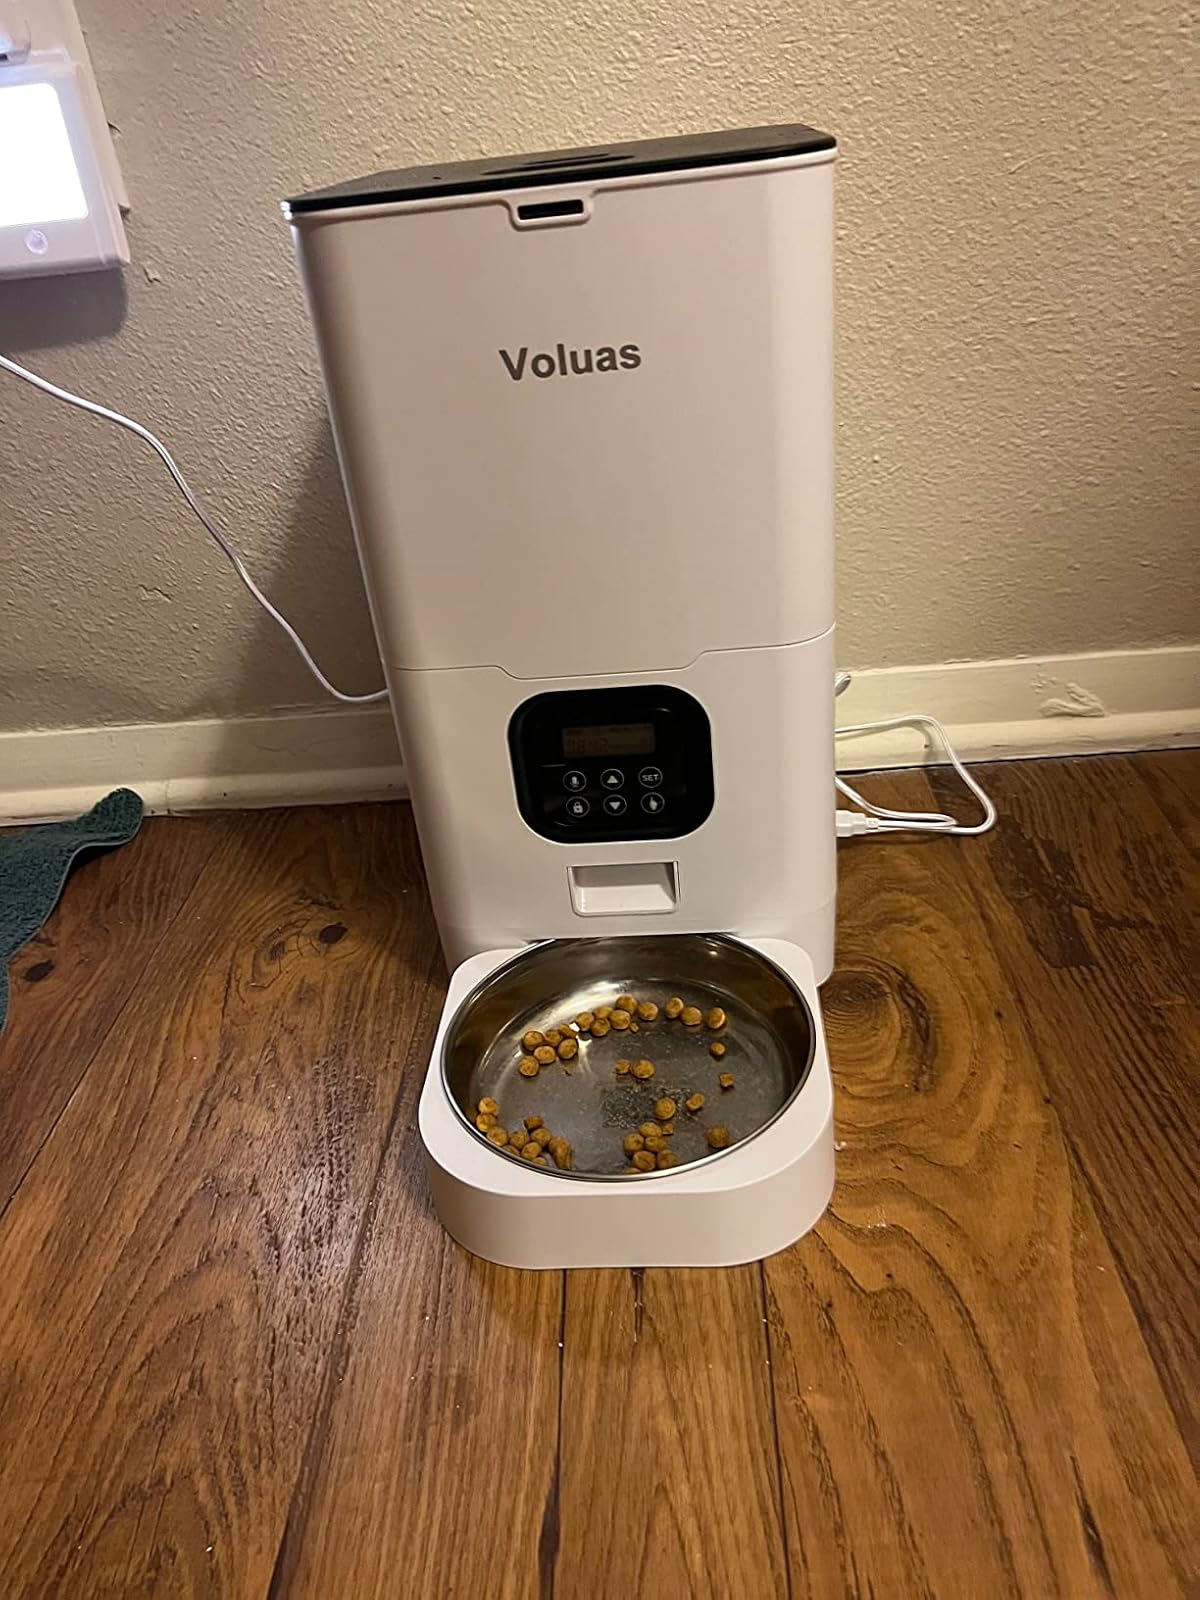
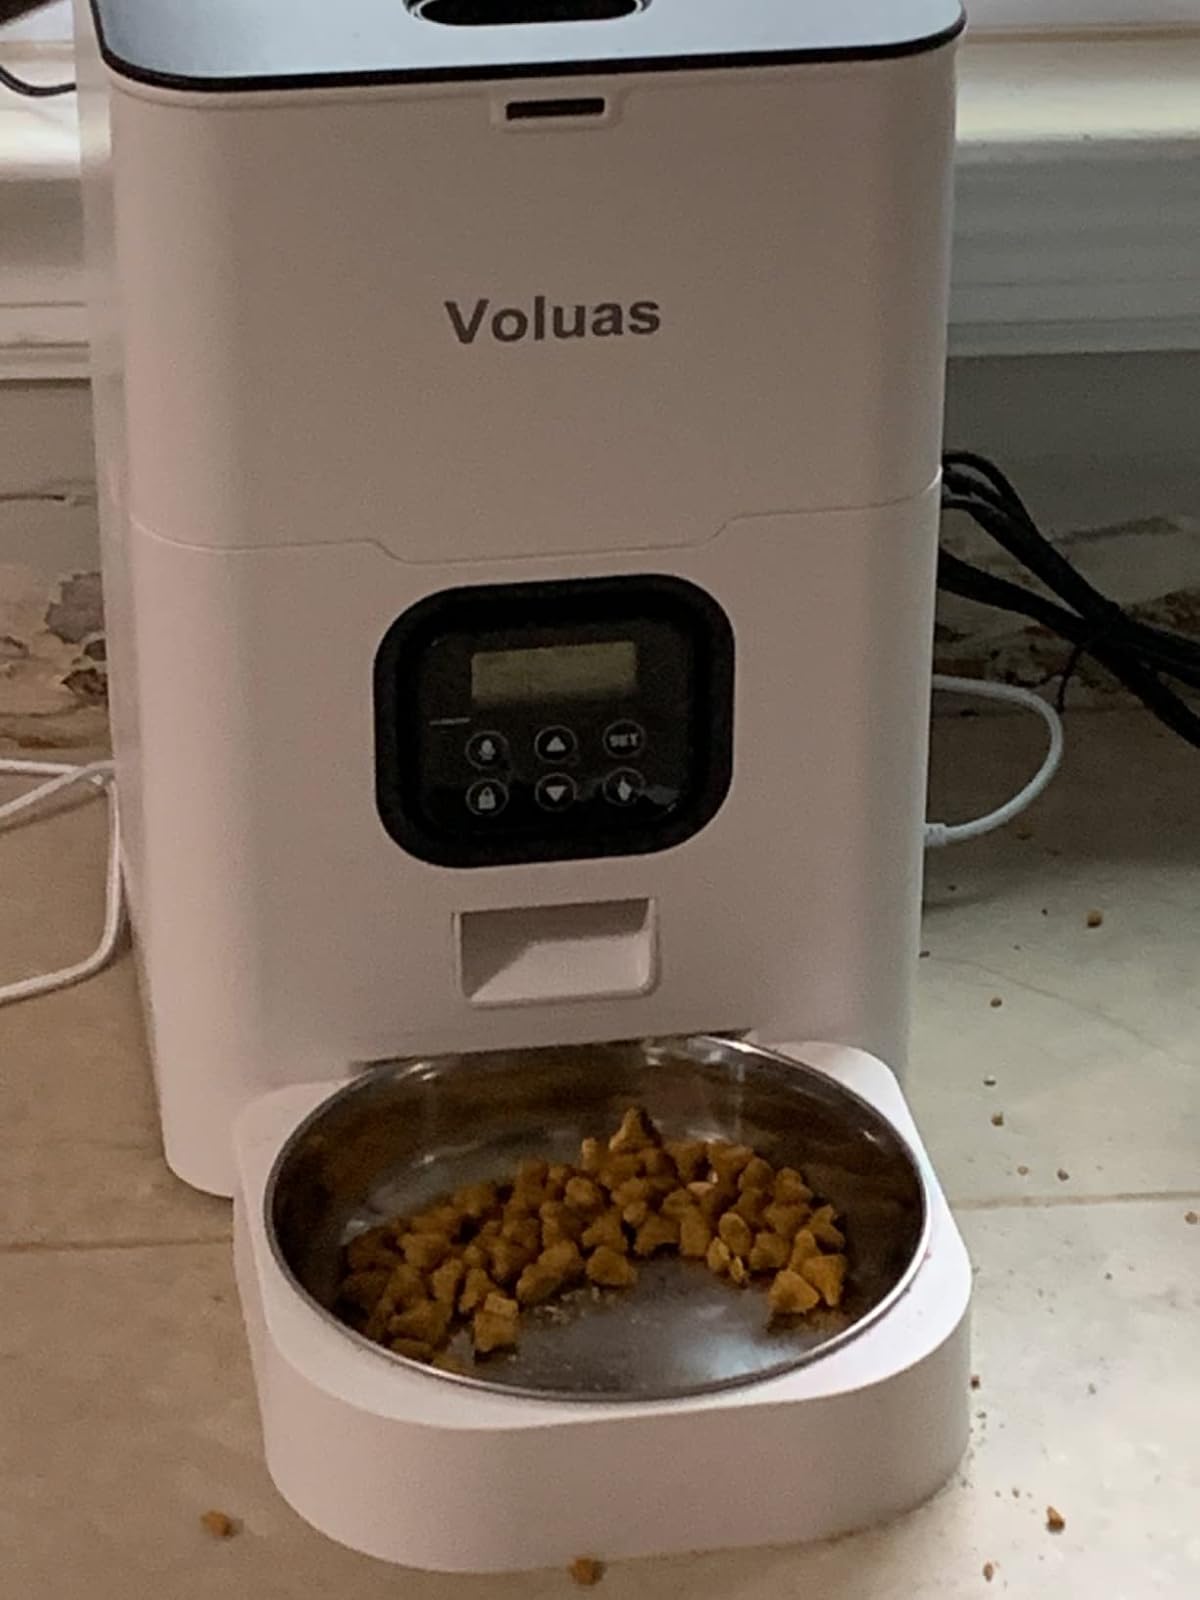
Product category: items_feeder
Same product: yes